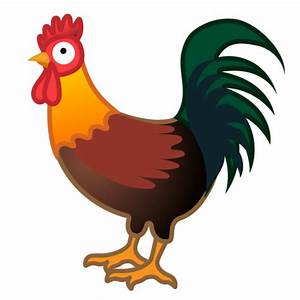
Label: gallina